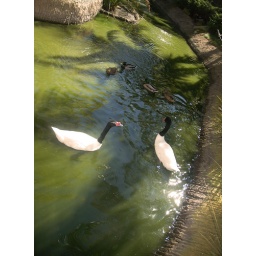
Ducks in green water